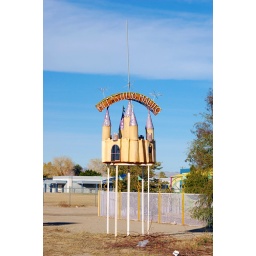
A shut-down and for-sale day car center with magic castle theme in Niland, CA